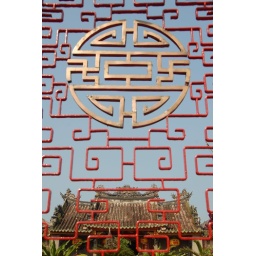
The main building at Fujian Temple through a window in the gate.